Emmy La Grua

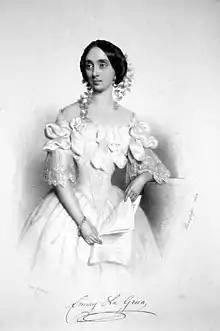
Emmy La Grua, Lithographie by August Prinzhofer, 1854

Emmy La Grua (also Emma, Emmi or Emilia) (15 May 1831, Palermo – 1922, Courbevoi) was a 19th-century Italian opera singer (soprano) who performed successfully internationally.